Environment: real
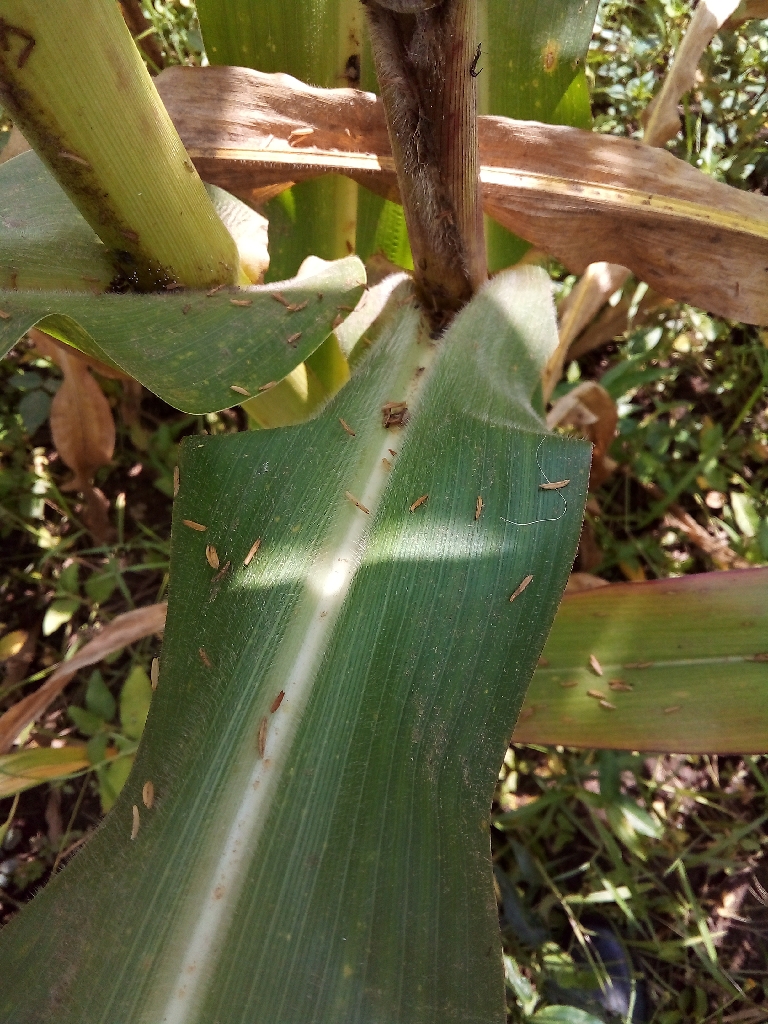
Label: healthy